Richard Bassett (Delaware politician)

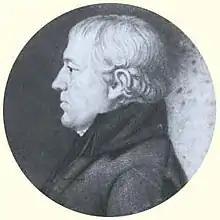

Richard Bassett (April 2, 1745 – September 15, 1815) was an American politician, attorney, slave owner and later abolitionist, veteran of the American Revolution, signer of the United States Constitution, and one of the Founding Fathers of America. He also served as United States Senator from Delaware, chief justice of the Delaware Court of Common Pleas, governor of Delaware and a United States circuit judge of the United States Circuit Court for the Third Circuit.